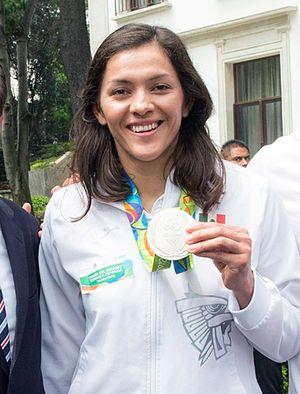
María del Rosario Espinoza est une taekwondoïste mexicaine. Espinoza mesure 1,73 m et, en 2012 est pesée à 69 kg.